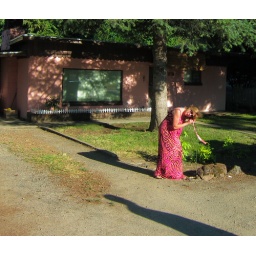
Jan in Pink before a pink house in Jacksonville, Oregon.